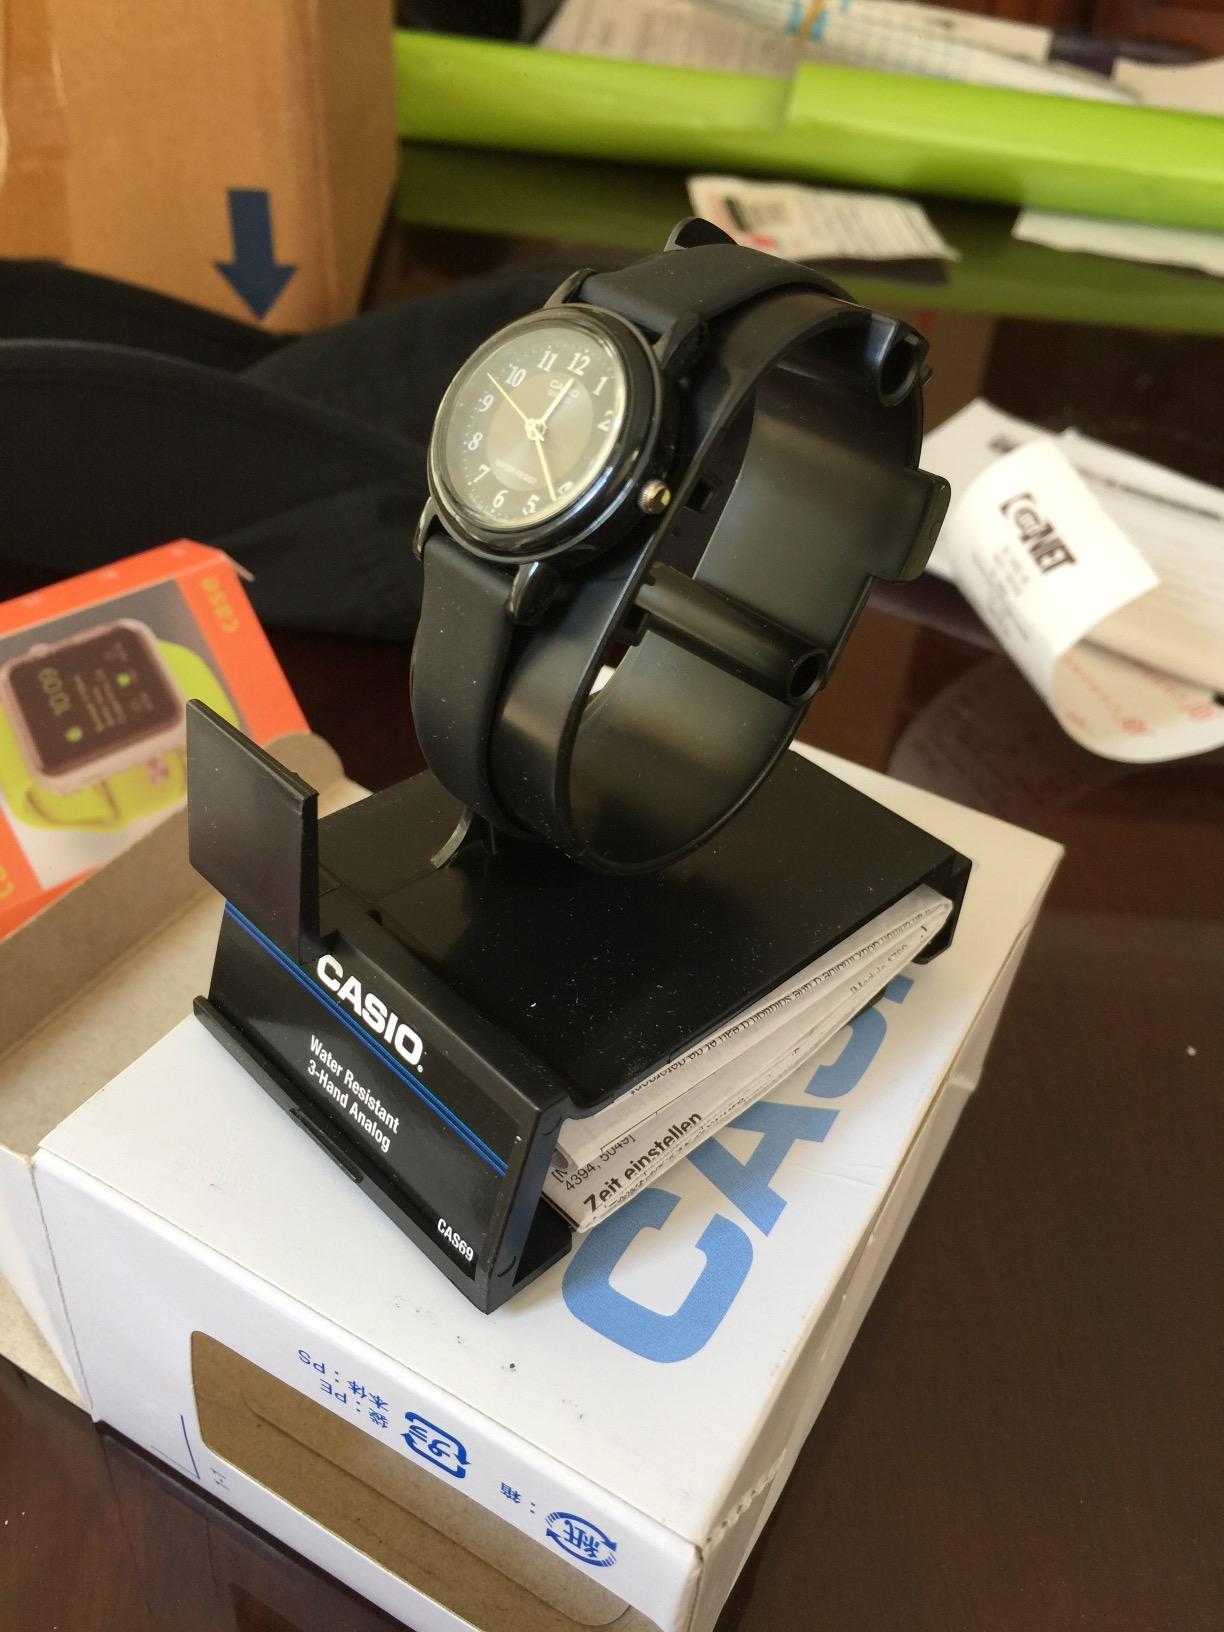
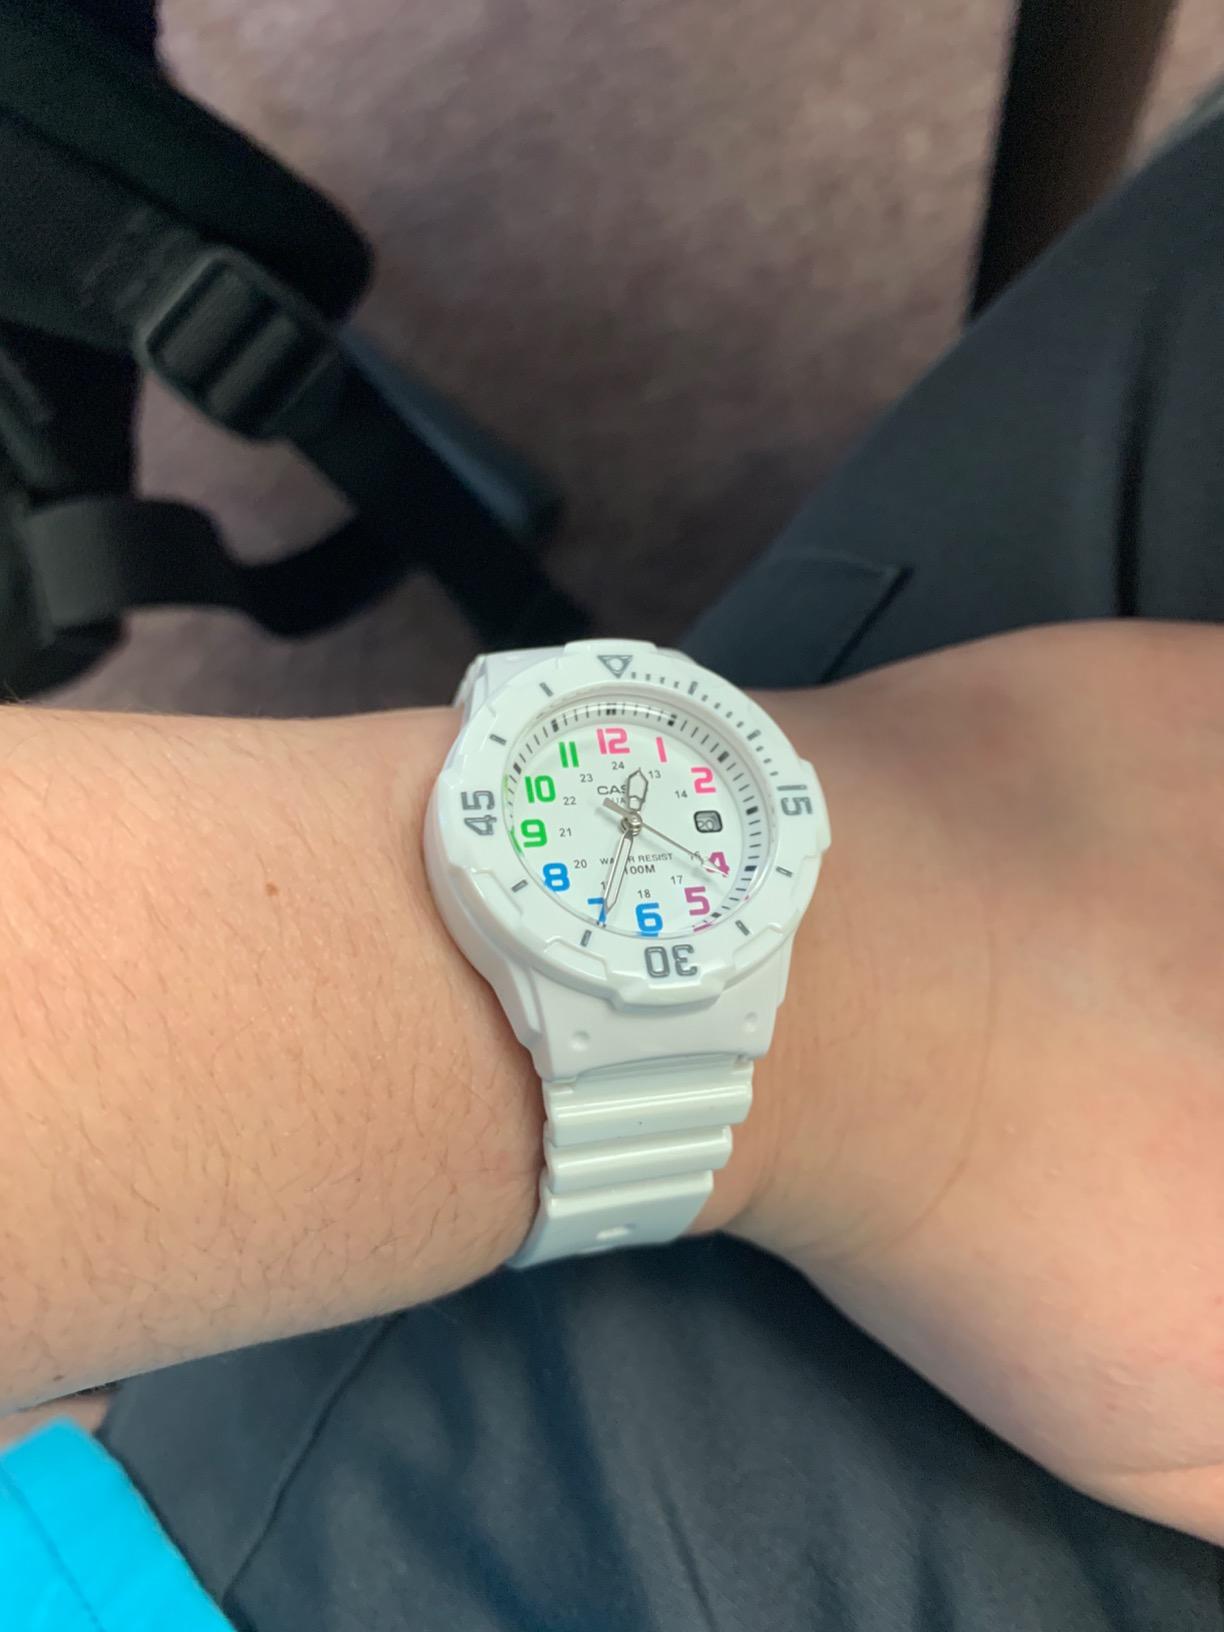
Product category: accessories_watch
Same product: no